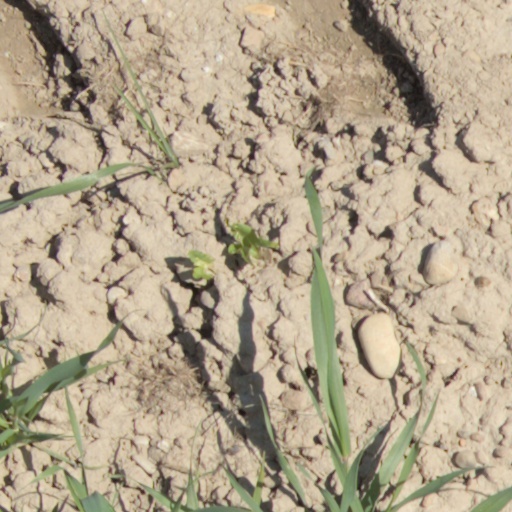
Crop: wheat